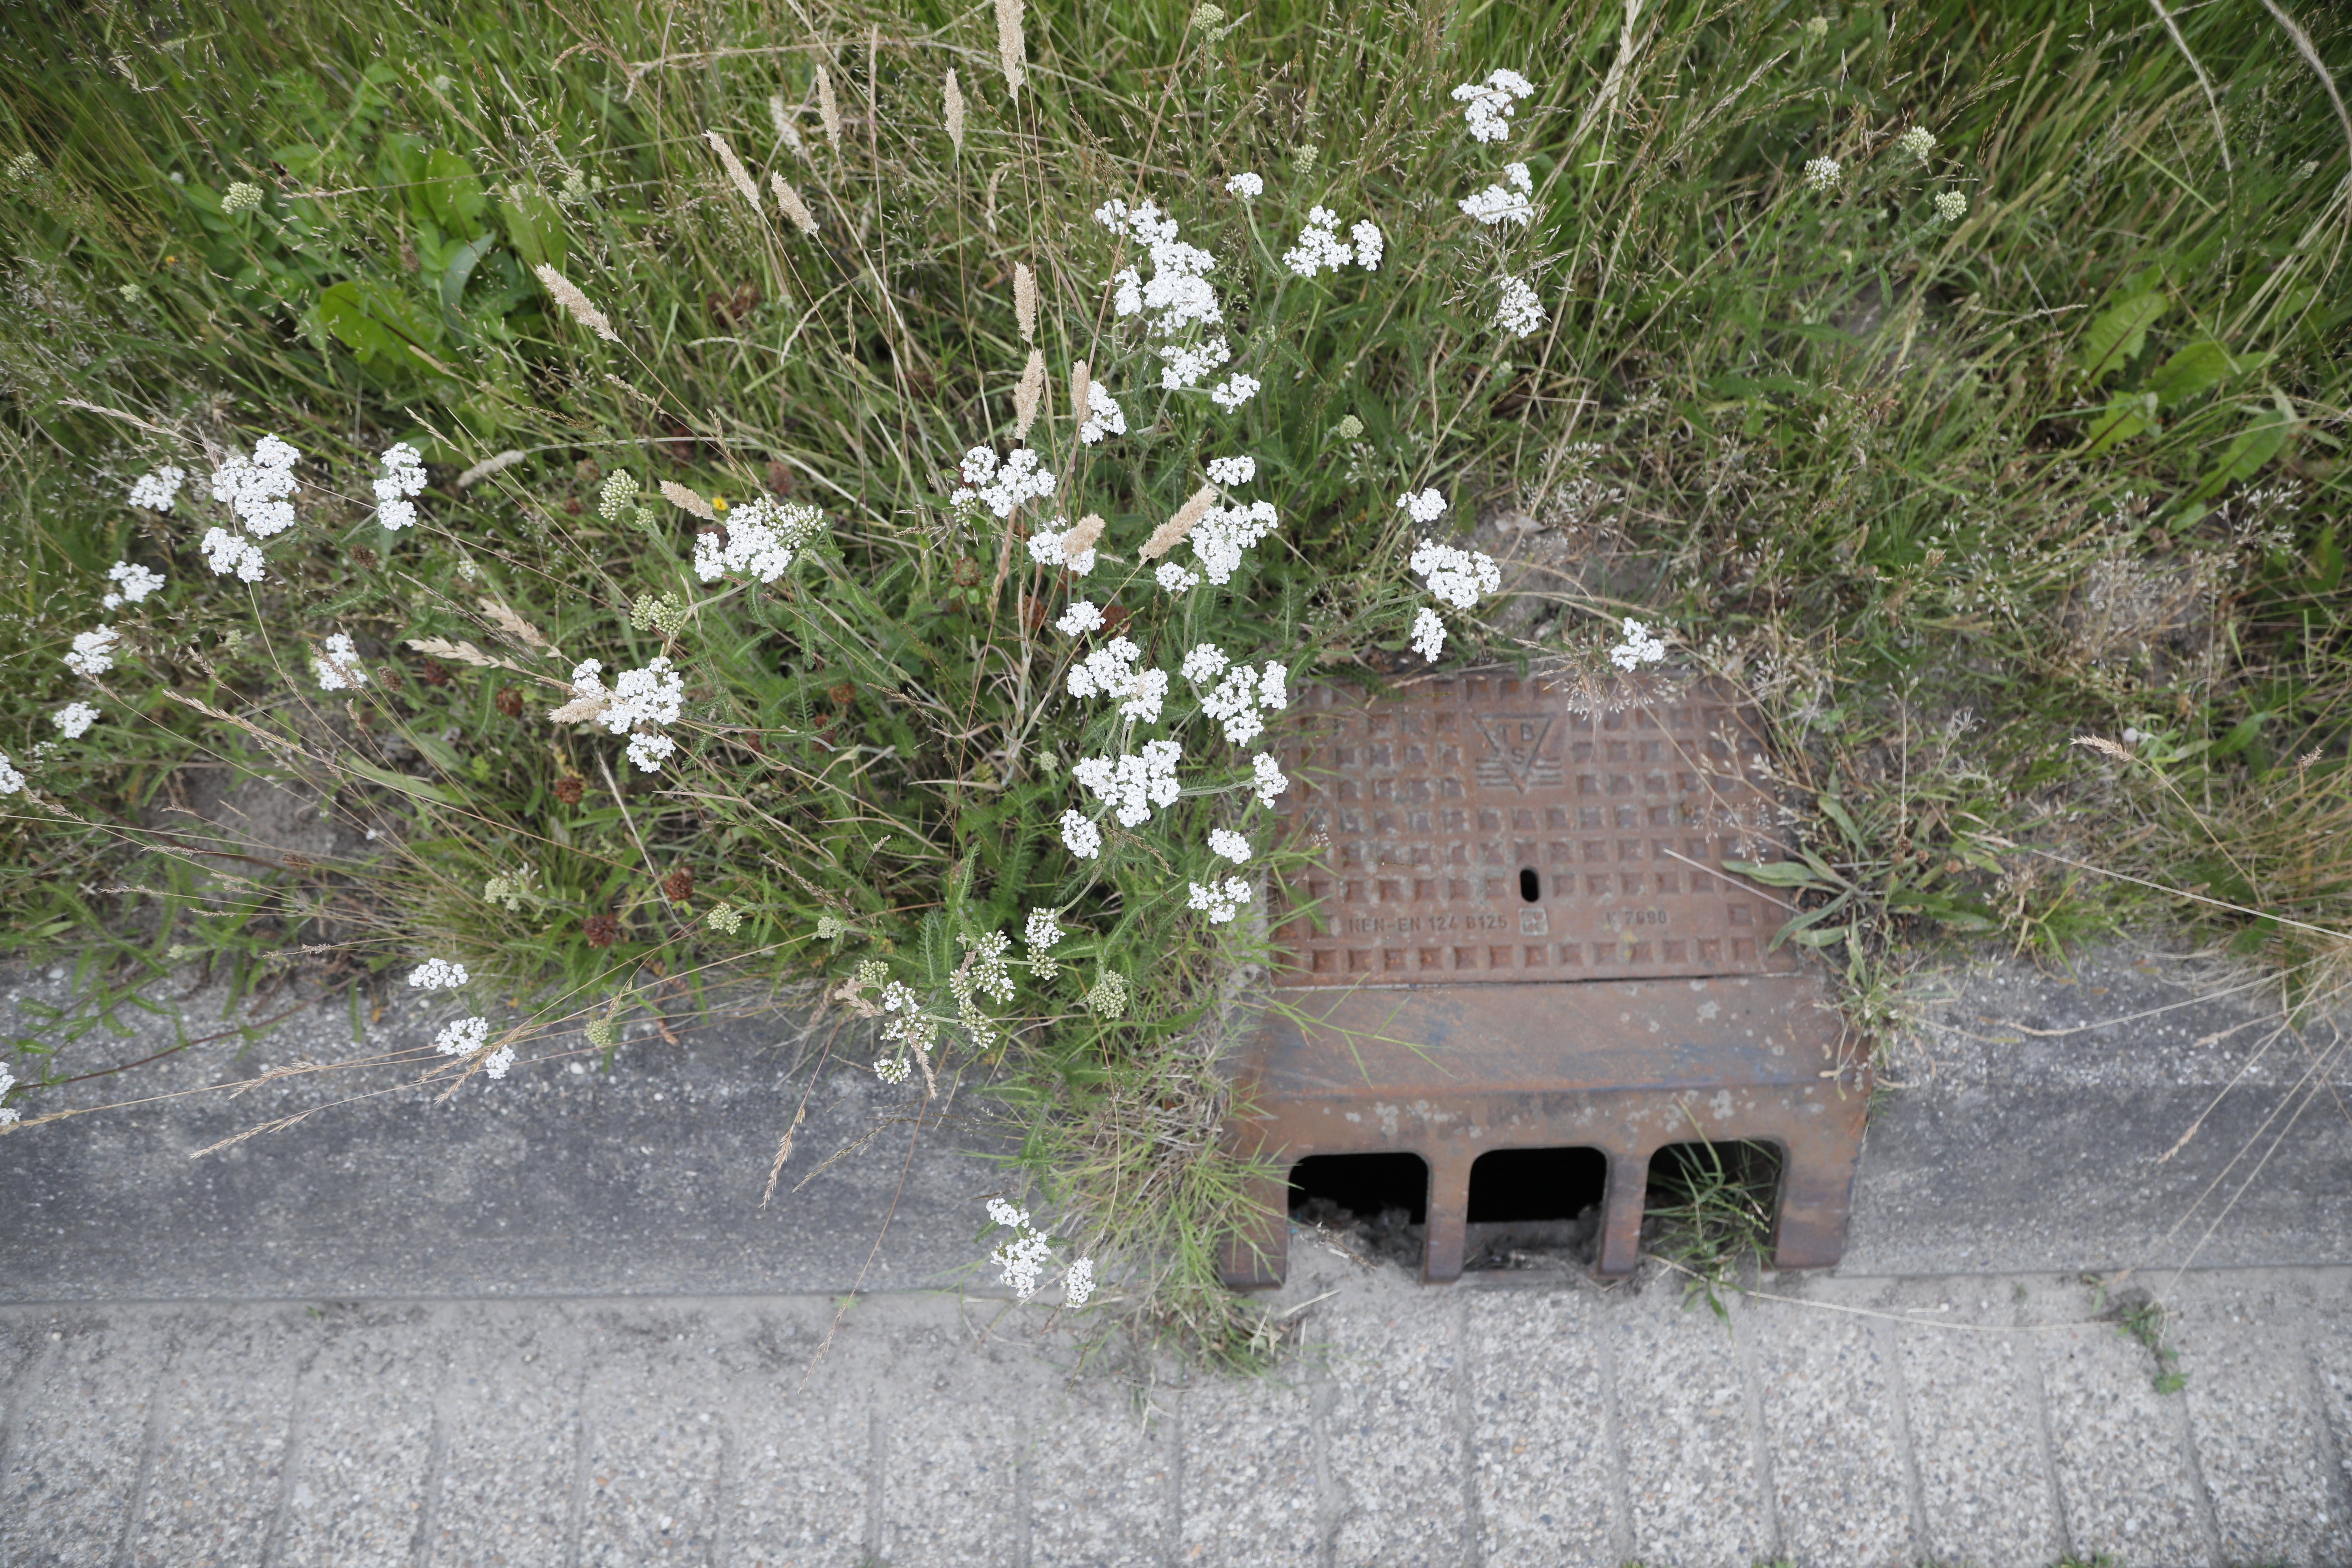
Plant species: Achillea millefolium